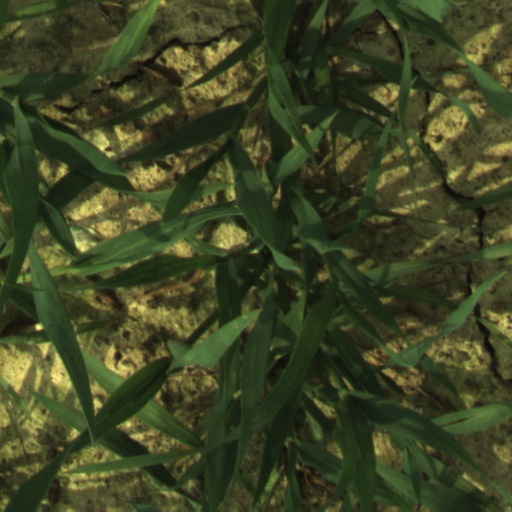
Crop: wheat